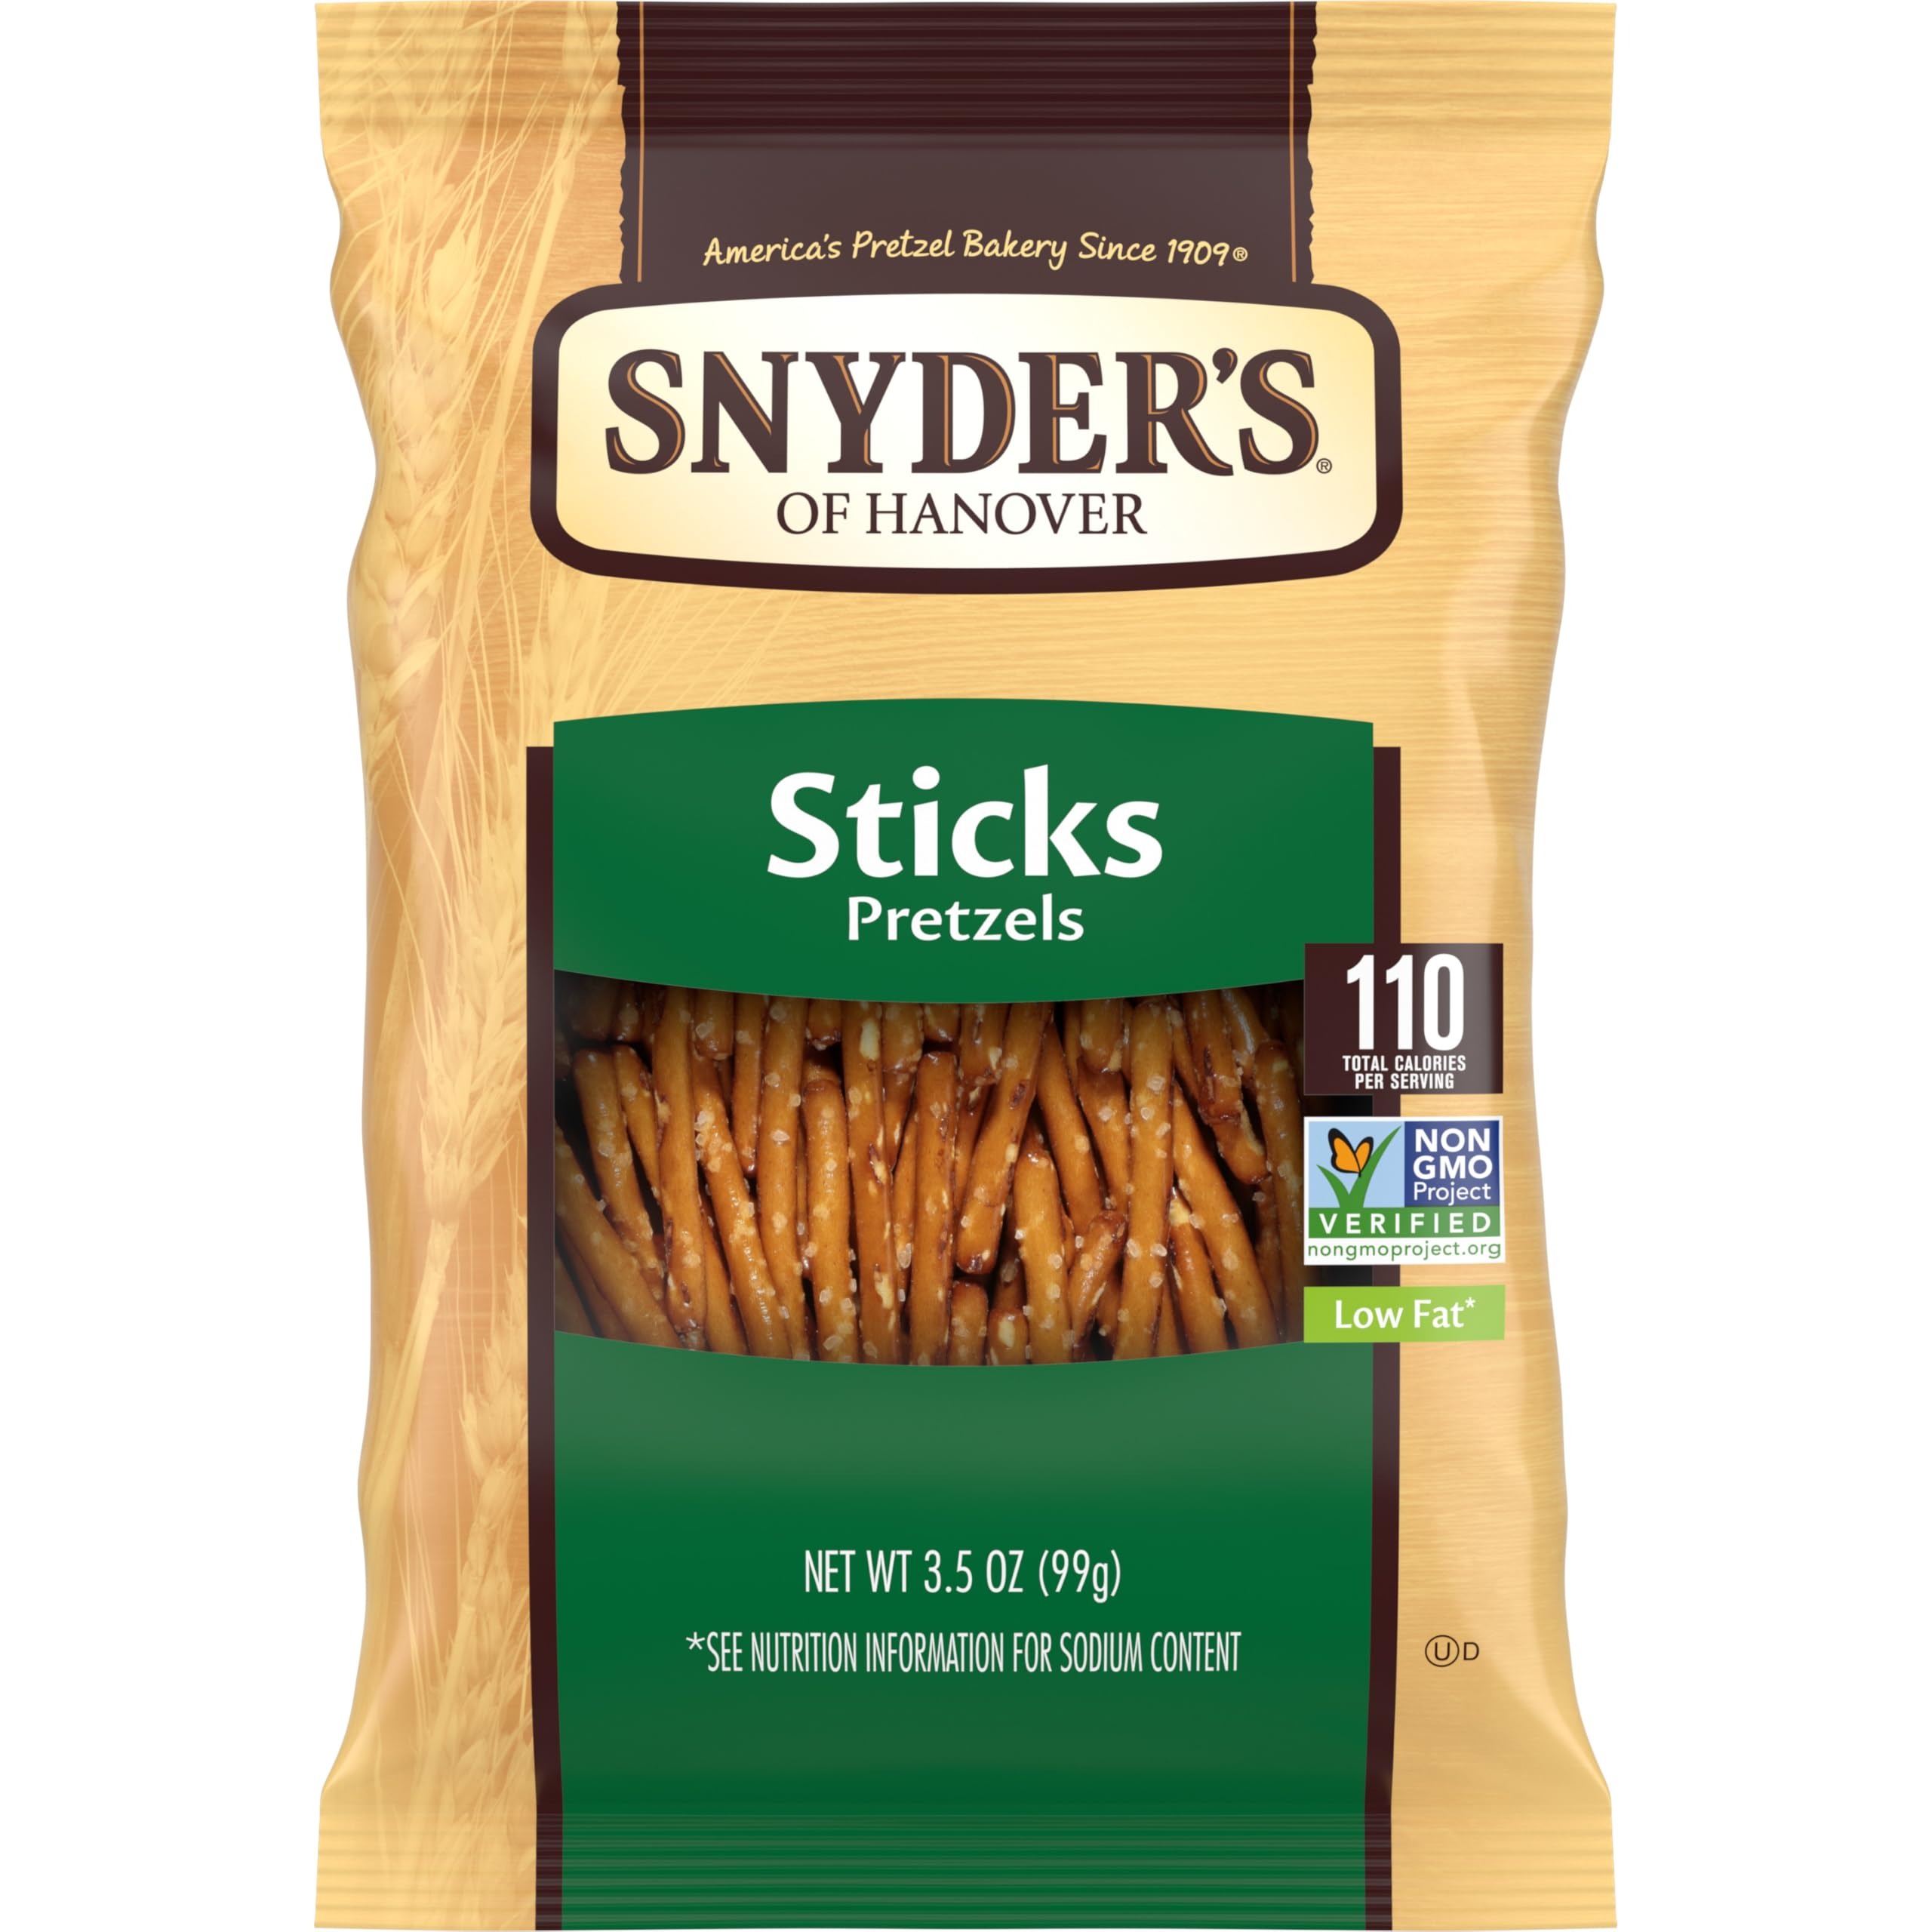
Item Name: Snyder's of Hanover Pretzel Sticks, 3.5 Ounce (Pack of 8)
Bullet Point 1: CRUNCHY PRETZEL STICKS: Thin Pretzel Stick shape is perfect for dipping or skewering
Bullet Point 2: PRETZEL SNACK: Stick shape is a perfect accompaniment to your favorite mustard, hummus, or cheese dip
Bullet Point 3: NON-GMO SCHOOL SNACK: Our pretzels are non-GMO Project Verified and made in a facility that does not process peanuts - safe for nut-free schools
Bullet Point 4: GREAT WITH DIPS: Pretzel stick shape perfect for dipping or decorating
Bullet Point 5: SNACK BAG: 3.5 ounce pretzel bag for lunchtime or afternoon snack
Value: 28.0
Unit: Ounce

Price: 26.435